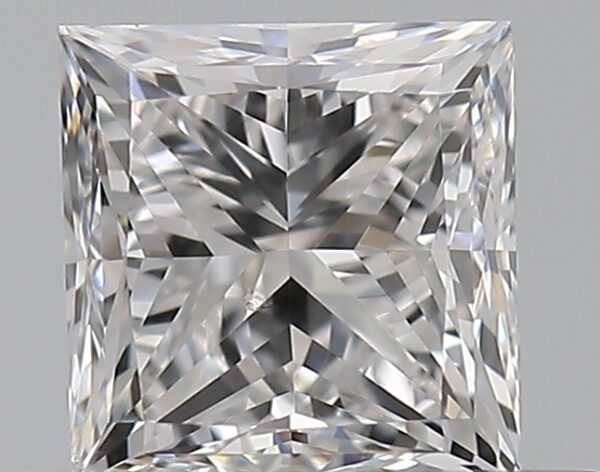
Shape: princess
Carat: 0.59
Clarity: SI1
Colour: E
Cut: VG
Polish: EX
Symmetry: VG
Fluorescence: N
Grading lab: GIA
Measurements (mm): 4.47 x 4.4 x 3.34